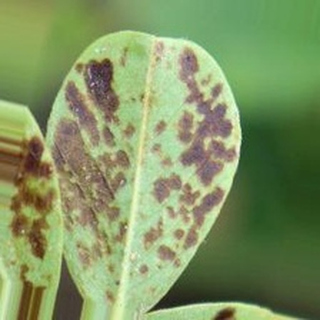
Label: groundnut_rust